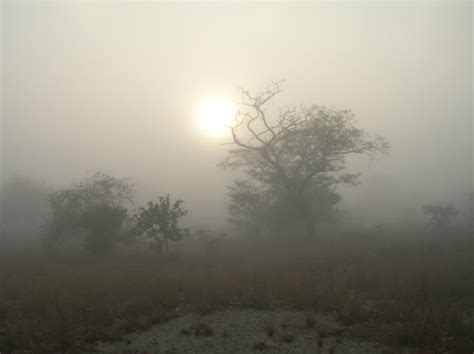
Weather: foggy or hazy